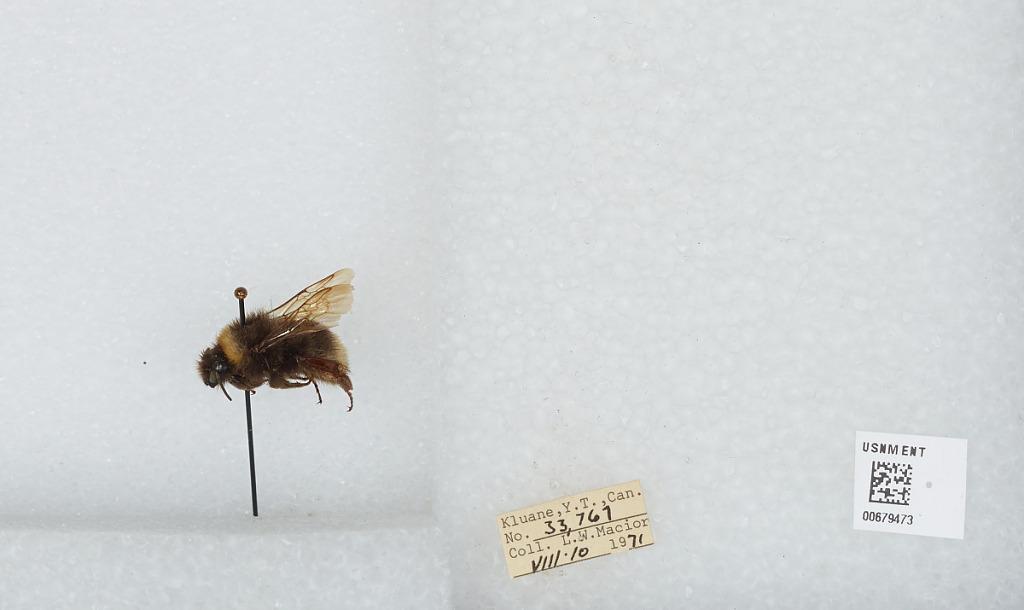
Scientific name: Bombus (Bombus) occidentalis Greene
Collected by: L. Macior
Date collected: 1971-8-10
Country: Canada
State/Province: Yukon Territory
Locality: Kluane
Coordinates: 60.75, -139.5